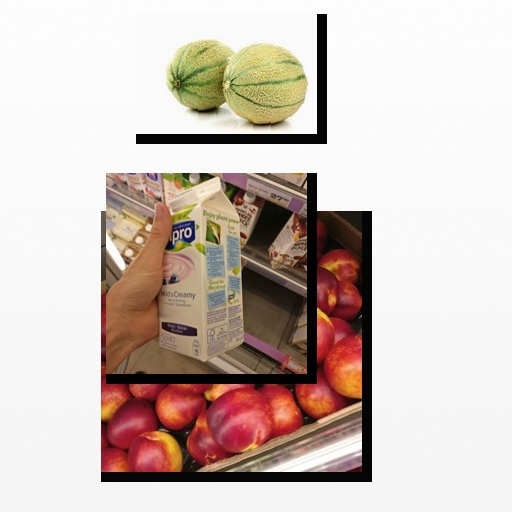
Food items: blueberry_soy_yogurt, cantaloupe, nectarine